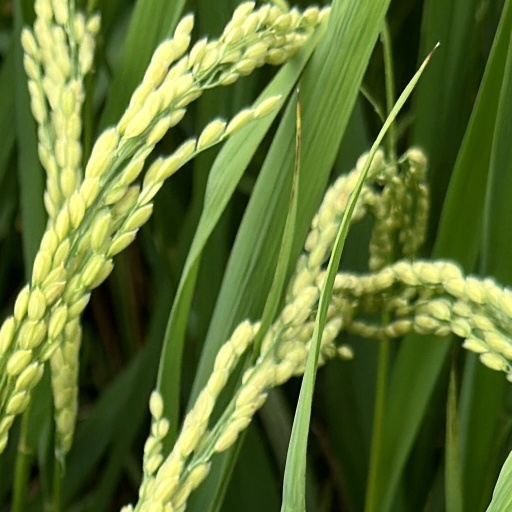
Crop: rice